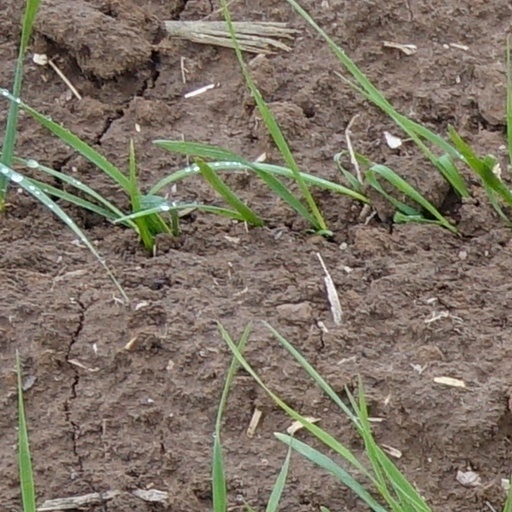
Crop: wheat